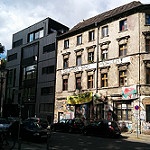
Label: buildings